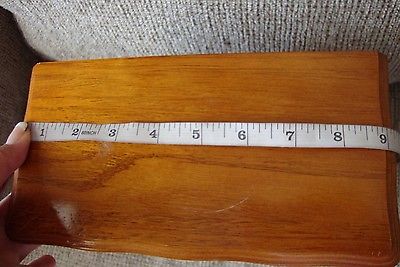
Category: cabinet